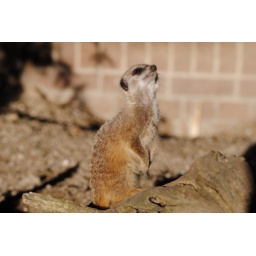
Meerkat checking out birds flying above